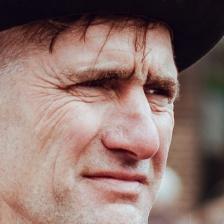
Label: faces